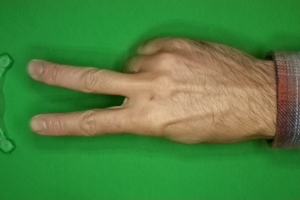
Label: scissors